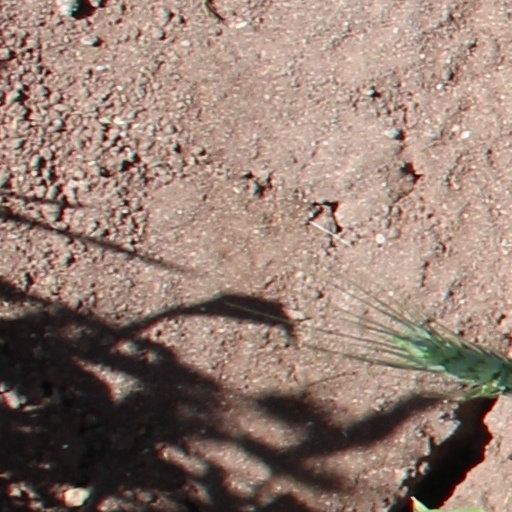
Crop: wheat